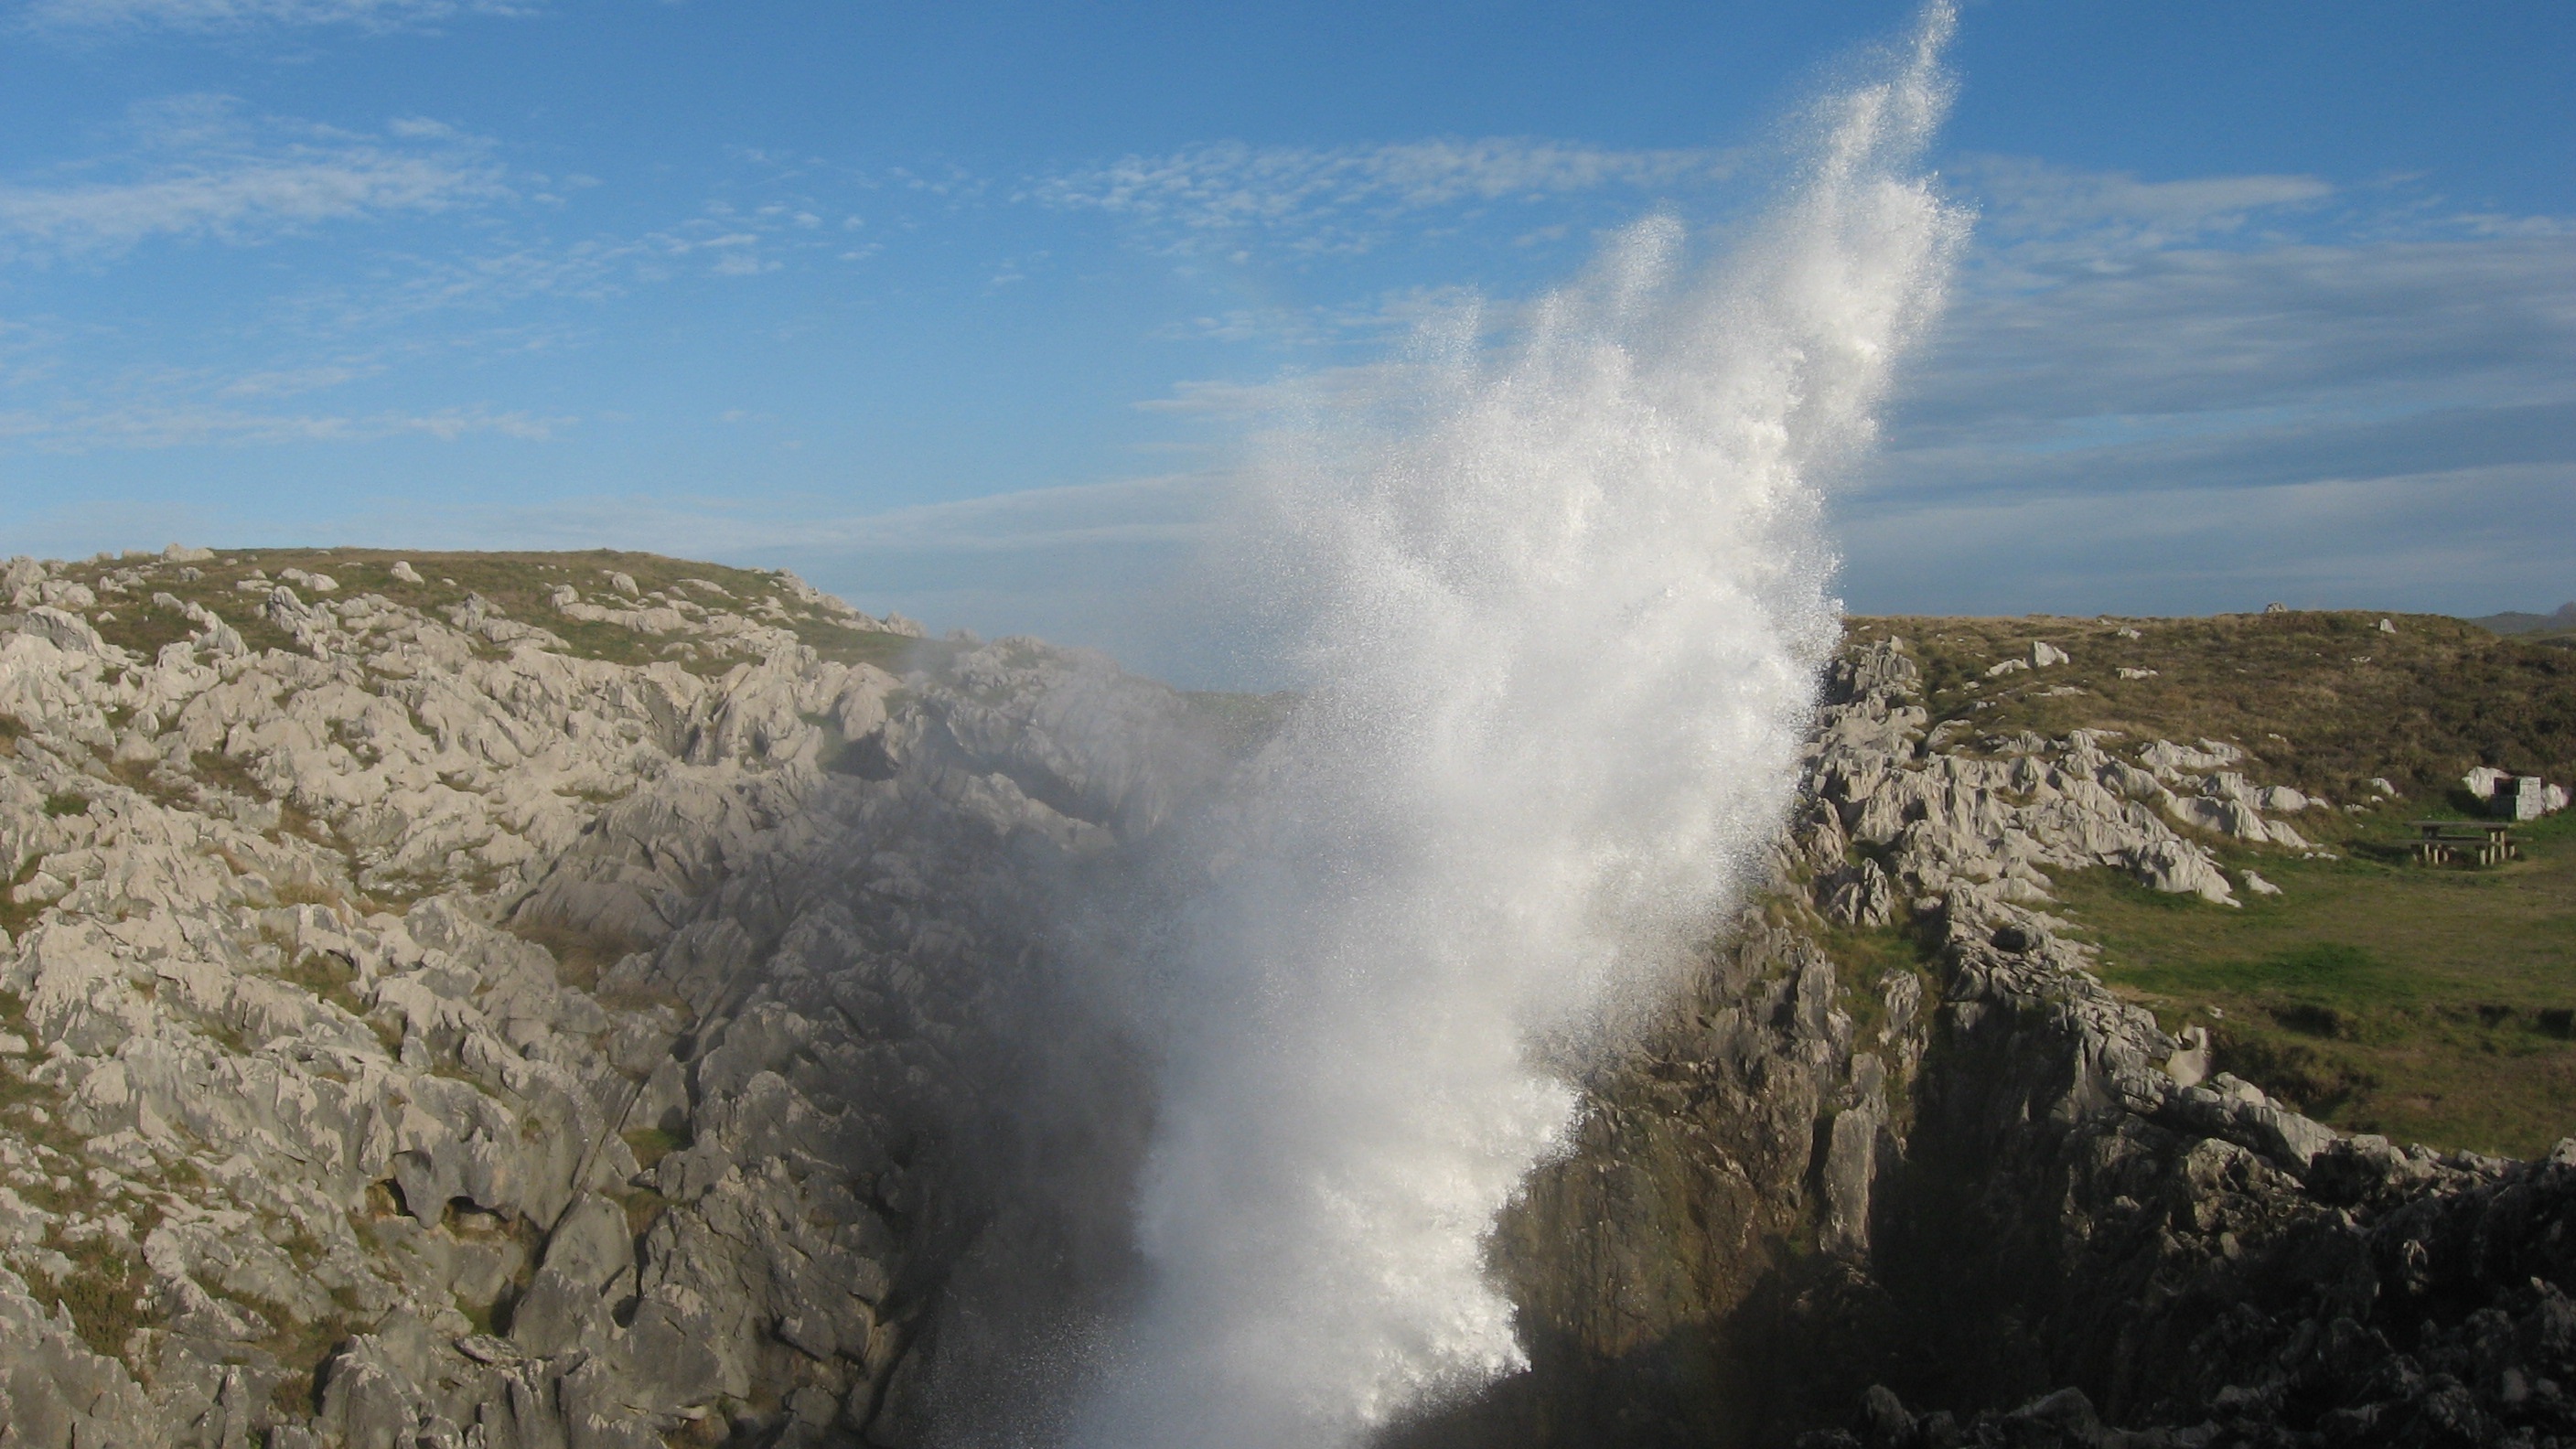
landscape, sea, coast, water, nature, waterfall, mountain, wave, cliff, splash, terrain, ridge, body of water, geology, water feature, cape, landform, jester, geographical feature, geological phenomenon